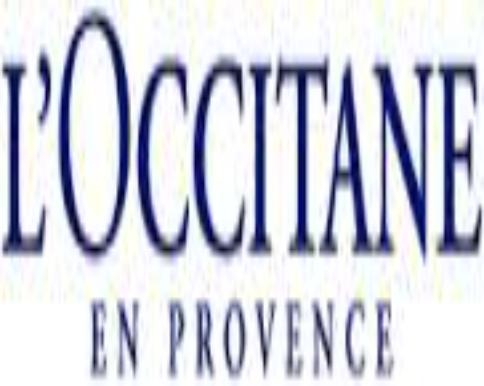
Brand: L'OCCITANE
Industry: Necessities